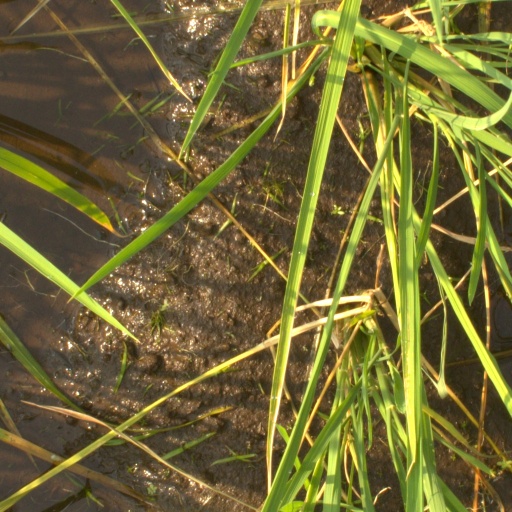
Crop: rice